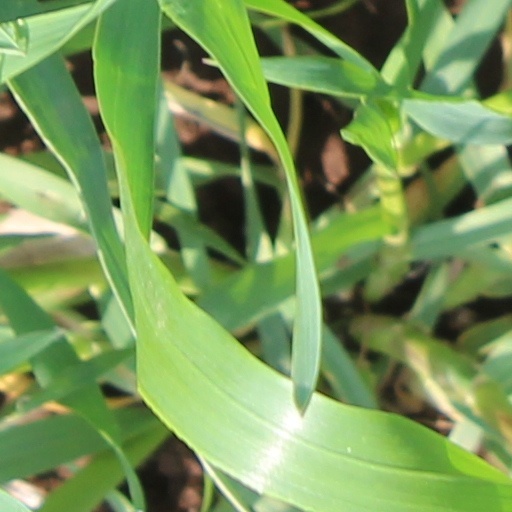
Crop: wheat